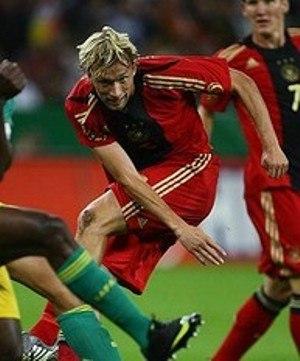
Simon Rolfes. Photo by Tsutomu Takasu
Simon Rolfes est un ancien footballeur international allemand né le 21 janvier 1982 à Ibbenbüren qui évoluait au poste de milieu défensif.